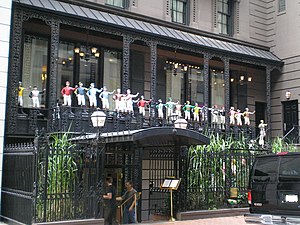
Smugkro
21 Club i New York var en smugkro under Forbudstiden.
En smugkro er et lokale, hvor der illegalt serveres alkohol, dvs. stedet har ikke en alkoholbevilling. Smugkroer forbindes i vidt omfang med forbudstidens USA, hvor disse benævntes speakeasies.